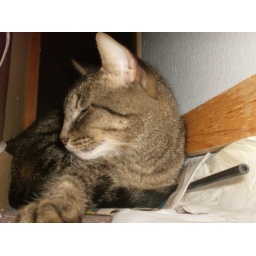
45 D.C-W's cat nicholas was sick so he let him sleep under the bed